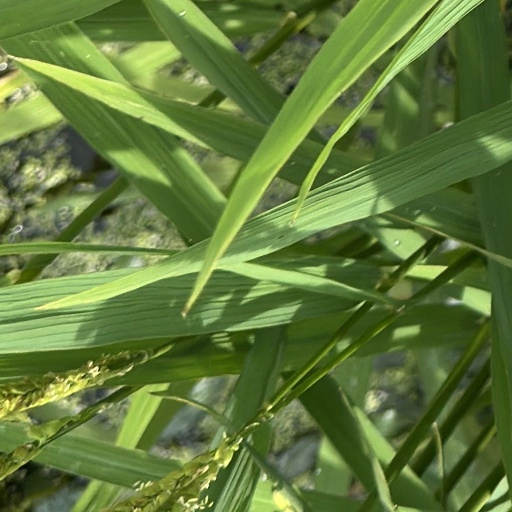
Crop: rice